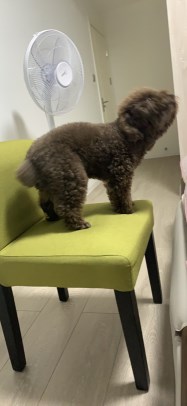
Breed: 2925-n000114-toy_poodle